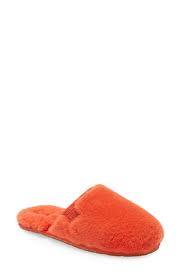
Waste category: shoes